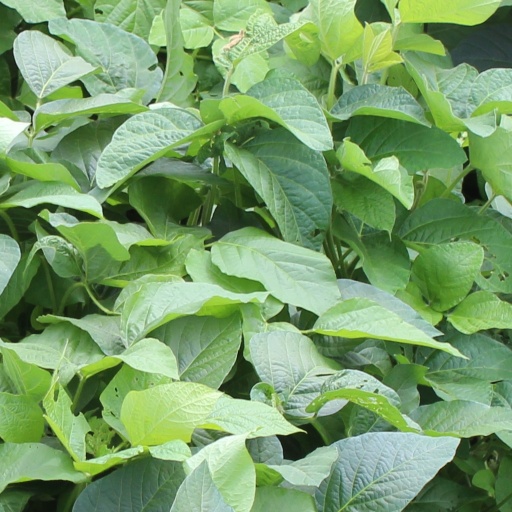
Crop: soybean